Ziss Modell

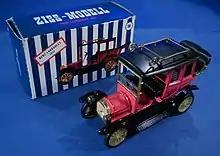
Ziss-Modell were models made near Düsseldorf. Bodies were diecast metal with plastic parts. Sometimes parts came in special illustrated packages to be assembled like the ornate roof racks on this Benz. The box portrays the model provided. R. W. Modell boxes were the same design, but red

The company began sometime in the 1960s as the "Mini-Auto Company" with models called R.W. Modell –possibly for the founder E. (probably Erich) Wittek or another relative of the same family –brand nomenclature in early pamphlets is unclear. The Mini-Auto name appeared occasionally on packaging and the bases of models, but it usually appeared only in brochures. Later, about the mid-1970s, use of the name Mini-Auto disappeared in favor of only R. W. Modell or Ziss. This may have been due to confusion with other names of miniature manufacturers like Italy's Dugu Miniautotoys, the Miniauto line produced by Kaden in Czechoslovakia, or Dave Sinclair's Mini-Auto import and sales shop in Erie, Pennsylvania.